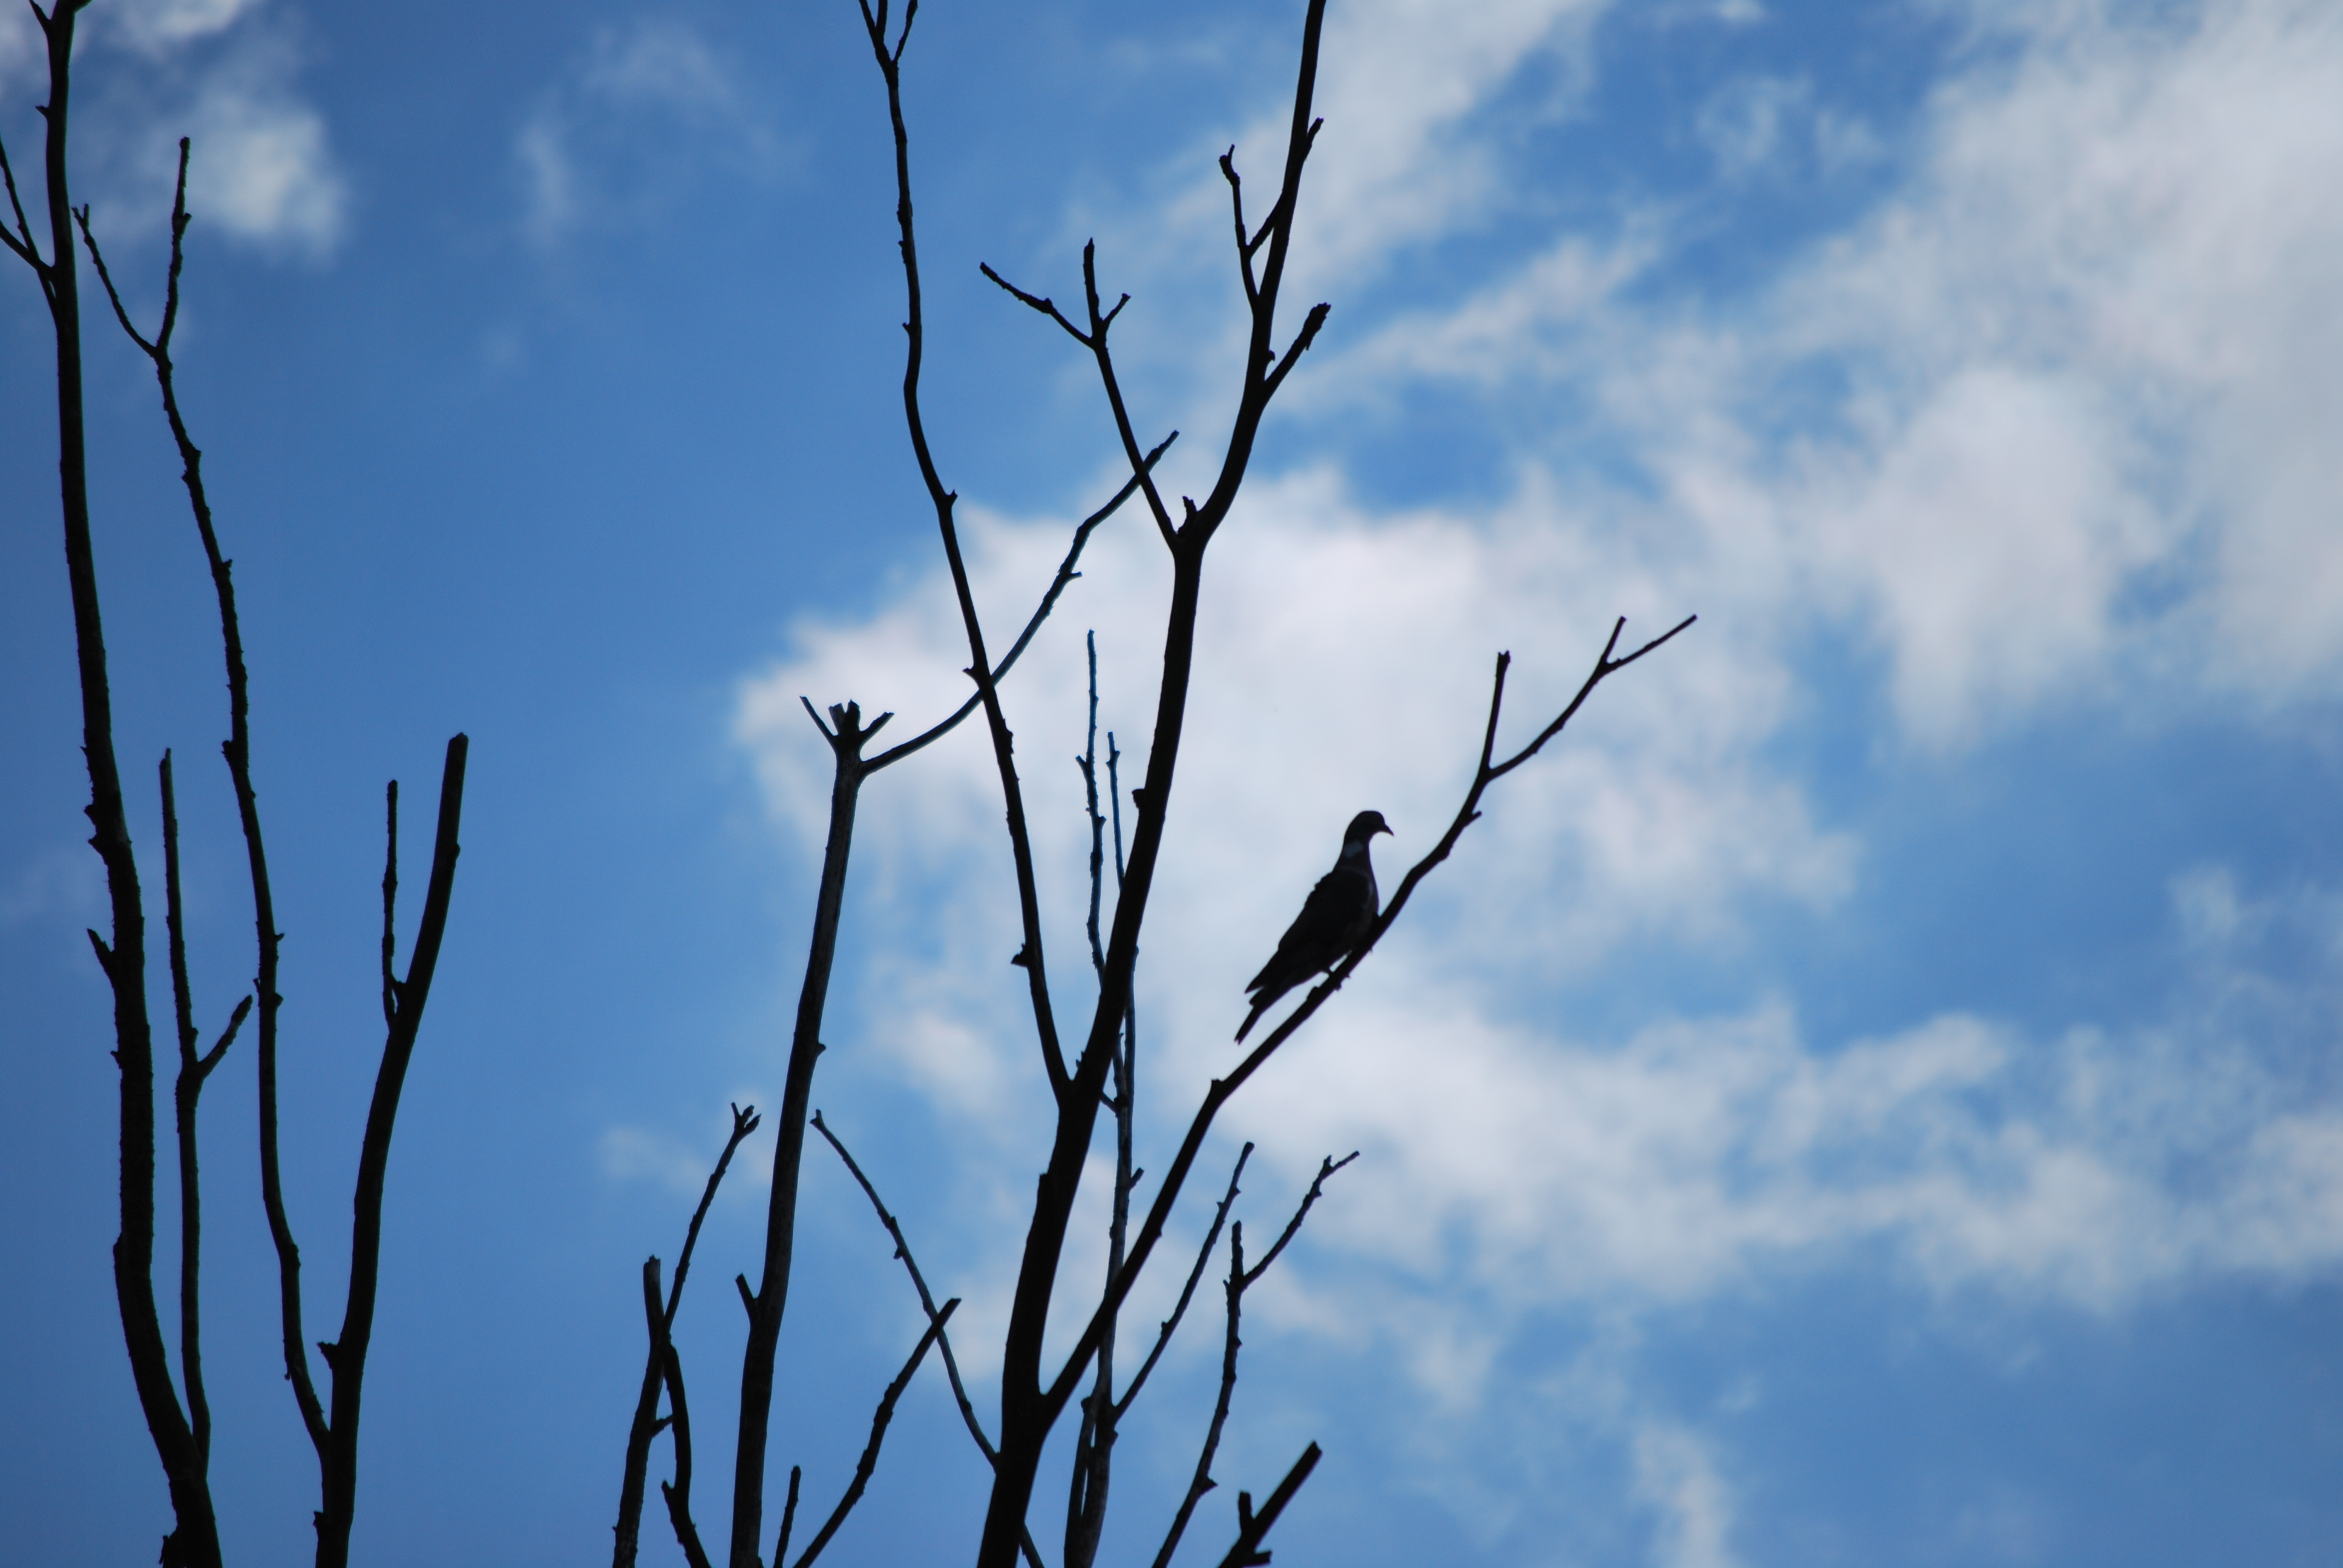
tree, nature, grass, horizon, branch, silhouette, cloud, plant, sky, prairie, sunlight, morning, leaf, flower, view, wind, line, reflection, blue, rest, lonely, pigeon, atmospheric phenomenon, grass family, atmosphere of earth, woody plant